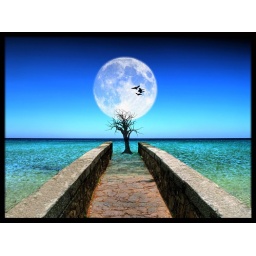
The color version. The water is scussett beach in Mass. Bridge from Blue Hills